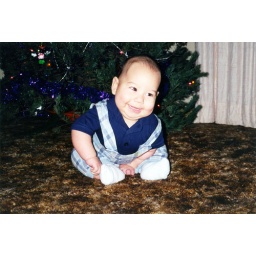
sitting in front of christmas tree